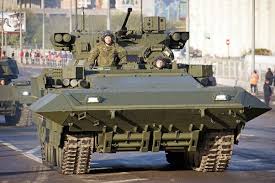
Label: BMP